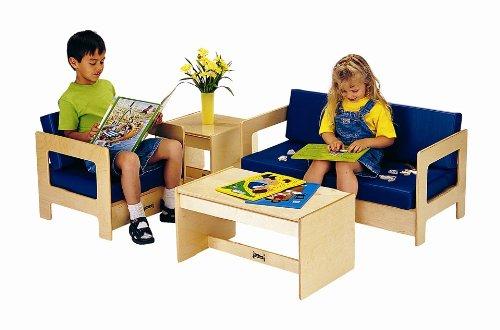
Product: Jonti-Craft 3761JC Living Room Easy Chair, Blue
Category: Home & Kitchen | Furniture | Kids' Furniture | Chairs & Seats
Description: Great Condition.
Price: $203.65
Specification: ASIN:B00170ZX0O|ShippingWeight:24pounds(Viewshippingratesandpolicies)|DateFirstAvailable:March28,2008